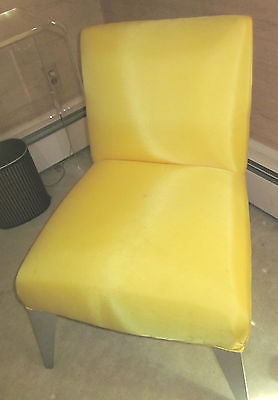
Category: chair